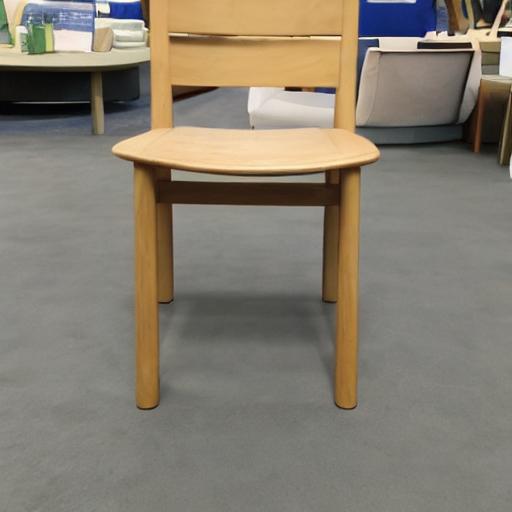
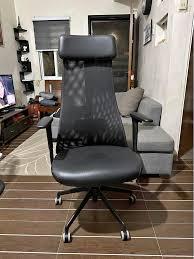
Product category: items_chair
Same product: no